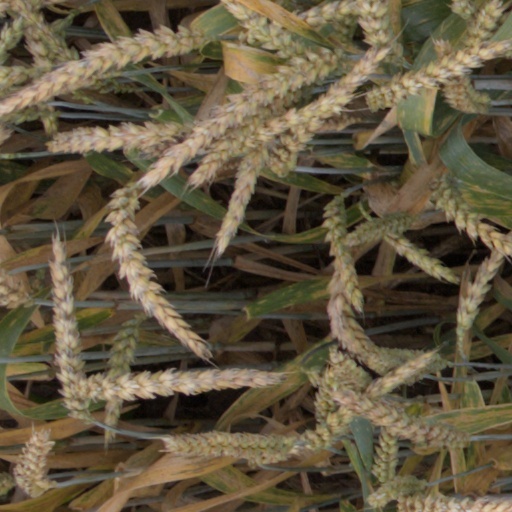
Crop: wheat